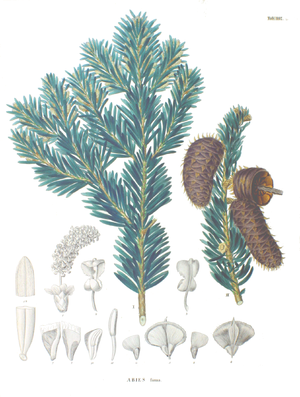
Abies firma est une espèce de conifères de la famille des Pinaceae.